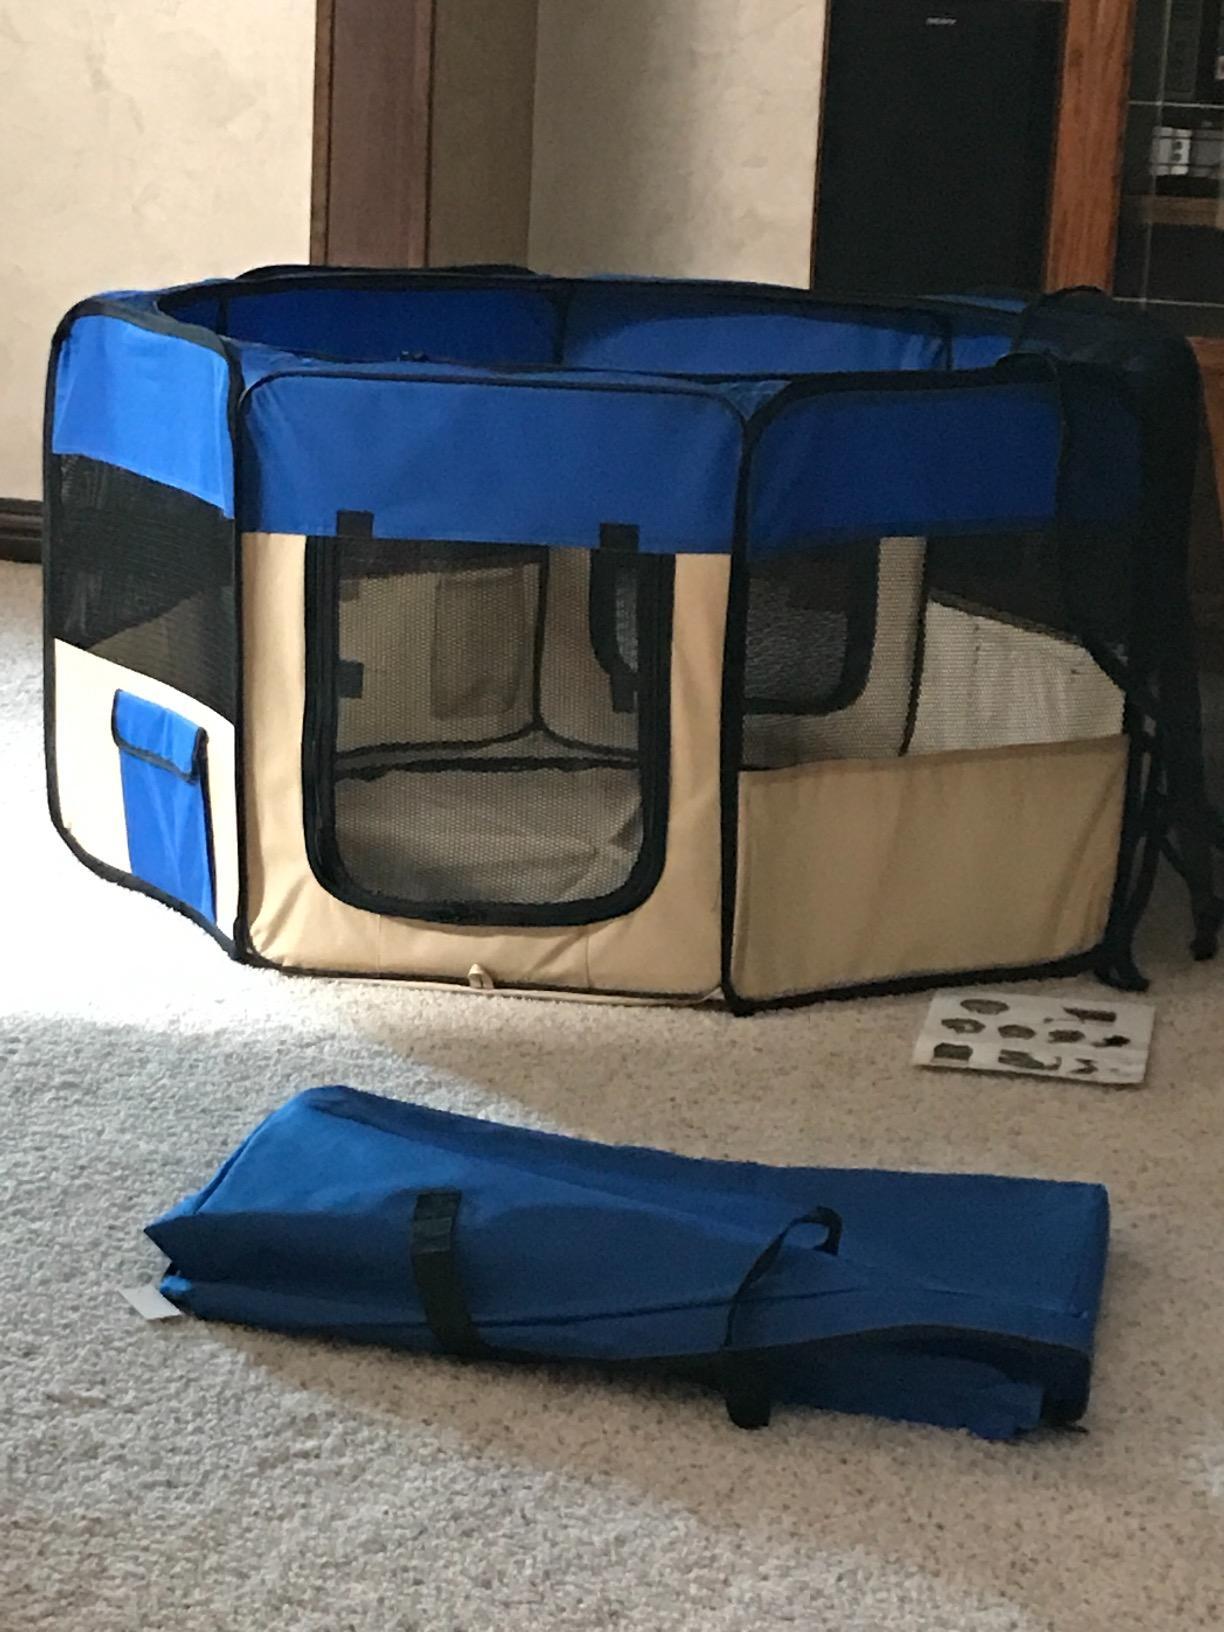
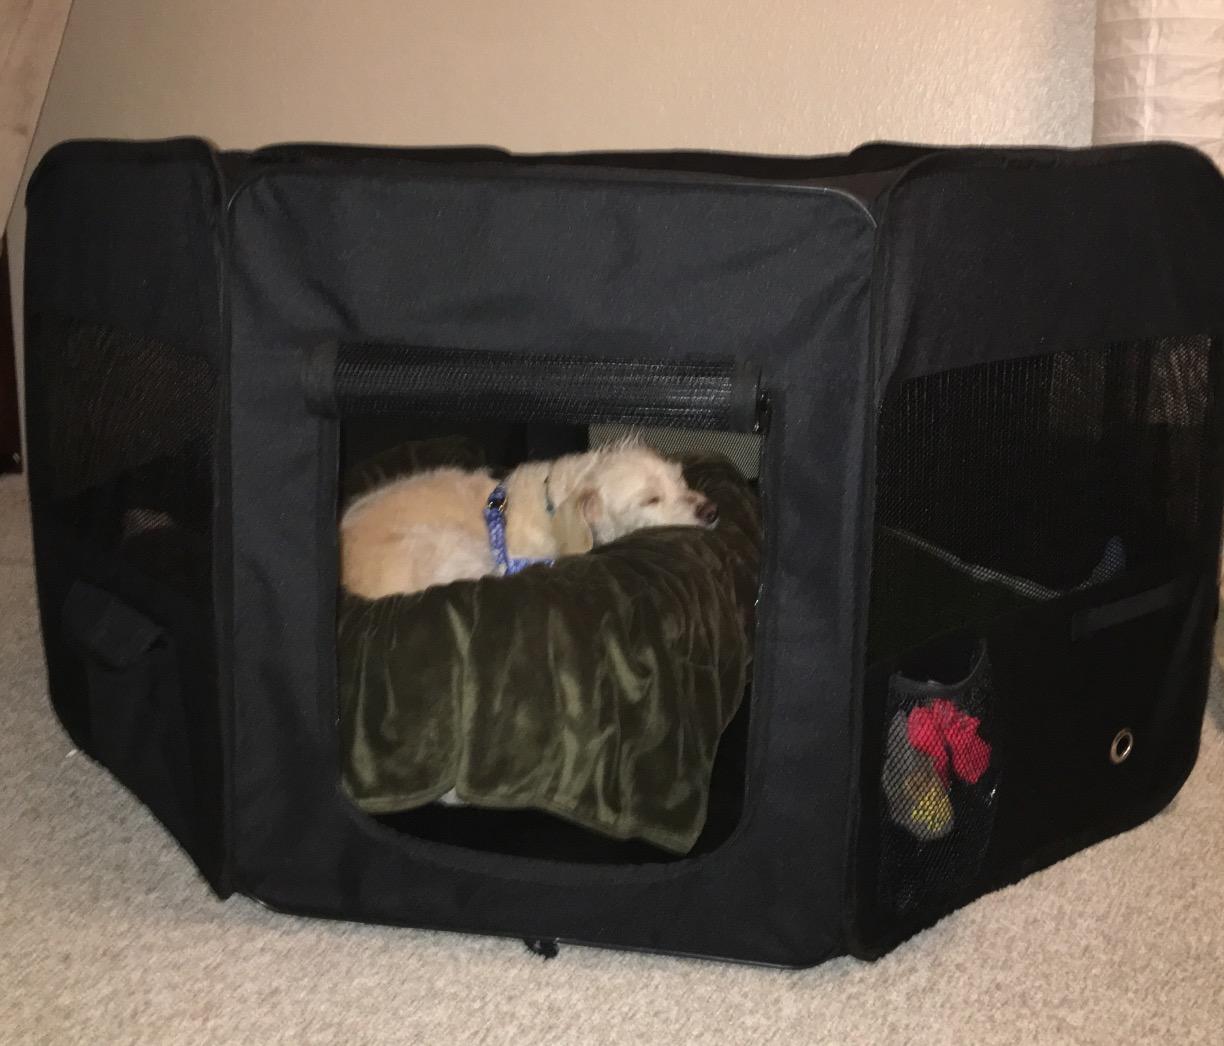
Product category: items_kennel
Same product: no